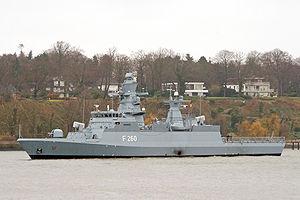
La Bundeswehr est l'armée nationale de la République fédérale d’Allemagne depuis 1955. Les forces armées de la Fédération sont contrôlées en temps de paix par le ministère de la défense. Le ministre de la défense est le seul civil qui peut donner des ordres aux militaires, ce qui assure le primat du politique sur le militaire.
La classe Braunschweig est une série de corvettes de la Deutsche Marine construite par le chantier naval Blohm & Voss à Hambourg de la firme allemande ThyssenKrupp Marine Systems conceptrice des navires de guerre de type MEKO appeler aussi K131.
La Marine allemande, en allemand Deutsche Marine, est la marine de guerre de la République fédérale d’Allemagne. Elle était appelée Bundesmarine jusqu’à la réunification, en 1990. Son effectif en 2017 est de 16 000 marins.